Issaquah Valley Trolley

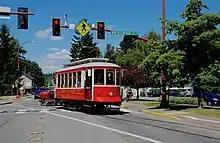
Restored ex-Lisbon car 519 crossing Front Street in 2014

In 2001–02, a trolley car borrowed from Yakima Valley Trolleys was operated along existing, former-freight railroad track to prove the concept that an operating trolley in Issaquah would attract ridership. The borrowed streetcar had arrived in Issaquah in October 2000, and began carrying passengers on May 19, 2001, with the service operating on Saturdays and Sundays from 11:00 a.m. to 3:00 p.m. through the summer and again in spring 2002.